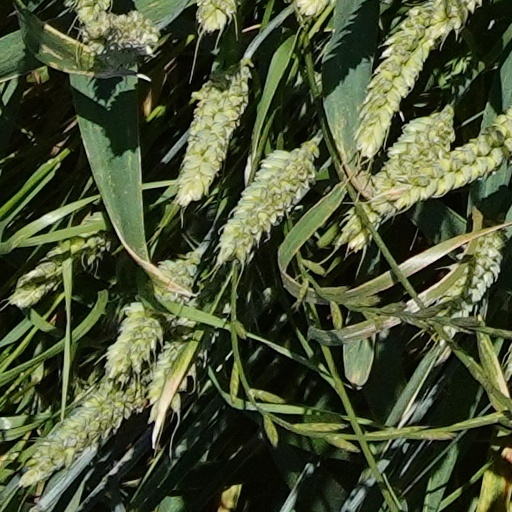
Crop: wheat